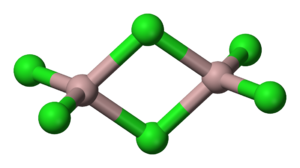
Les halogénures de métal sont des composés chimiques constitués de métaux et d'halogènes. Certains sont ioniques, comme le chlorure de calcium, alors que d'autres présentent des liaisons covalentes comme l'hexafluorure de platine. Les halogénures de métal peuvent être des molécules discrètes, comme l'hexafluorure d'uranium, ou peuvent former des structures polymériques, comme le chlorure de palladium.